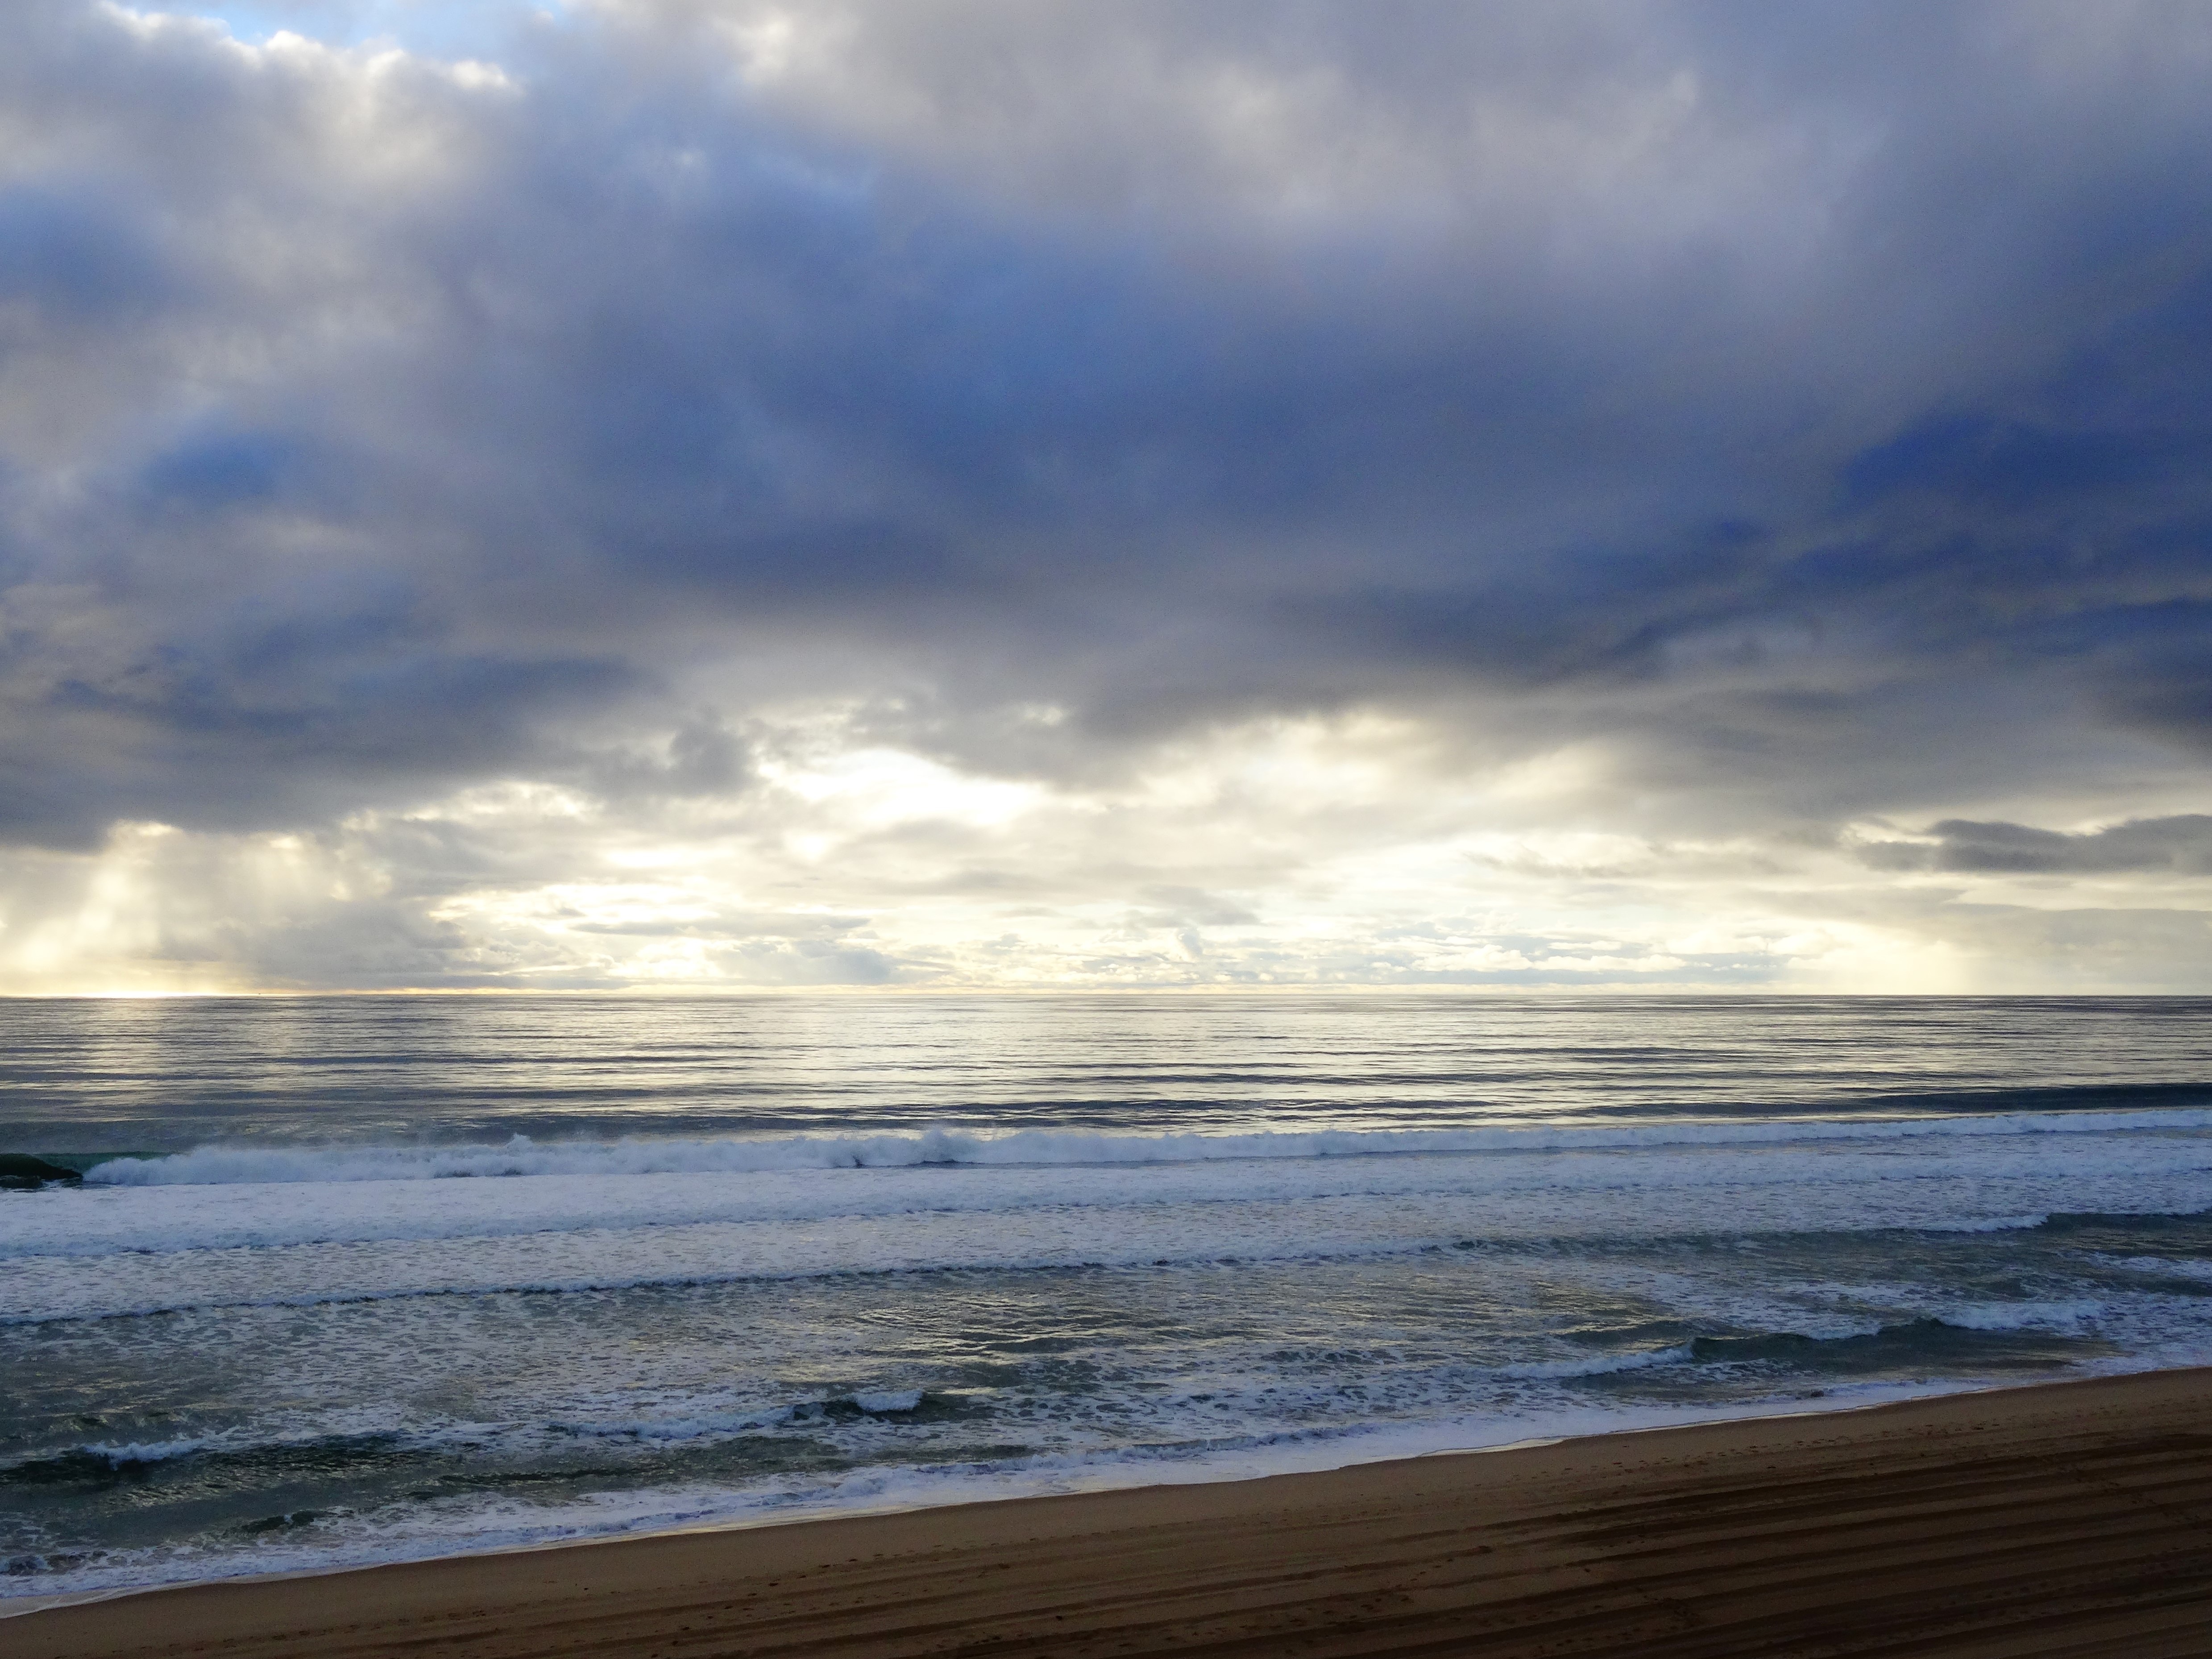
beach, sea, coast, nature, sand, ocean, horizon, cloud, sky, sunrise, sunset, sunlight, morning, shore, wave, dawn, dusk, evening, body of water, clouds, thunderstorm, atlantic, forward, meteorological phenomenon, wind wave